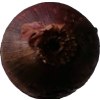
Label: red_onion